Maximiliano Hernández Martínez

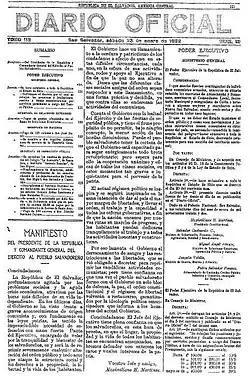
Martínez's manifesto regarding the rebellion, published in the "Diario Oficial" government newspaper

Ultimately, after receiving little support, Martínez withdrew his presidential candidacy and supported Arturo Araujo of the Labor Party, expecting that Araujo would award him the vice presidency. The National Republican Party withdrew its support for Martínez after his withdrawal and endorsement of Araujo. During the election, Araujo won 106,777 votes (46.7 percent), but did not win an outright majority of the votes cast. Martínez's endorsement probably did not sway many voters. As set out in the constitution of El Salvador, the Legislative Assembly convened on 12 February 1931 to select a president. The legislature unanimously voted in favor of declaring Araujo the election's winner after he promised to reimburse the campaign costs for two other presidential candidates – Alberto Gómez Zárate and Enrique Córdova – in order to satisfy them and their supporters in the legislature.